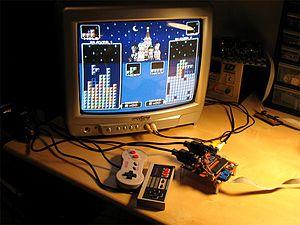
La Uzebox est une console de jeux vidéo open source, aux graphismes rétro minimalistes. Elle est basée sur un microcontrôleur AVR 8-bit, fabriqué par la société Atmel. La particularité du système est l'utilisation d'un noyau conduit interrompu, et qu'il n'a pas de framebuffer. Les jeux sont développables en C. Les fonctions telles que la génération du signal vidéo, le tile rendering et la génération de la musique ne sont pas à la charge du programmeur car elles sont effectuées en temps réel par une tâche de fond. L'accent a été mis pour la rendre facile et amusante à assembler et à programmer pour n'importe quel amateur ayant un minimum de notions en C et dans la programmation de microcontrôleur.